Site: brandenburg
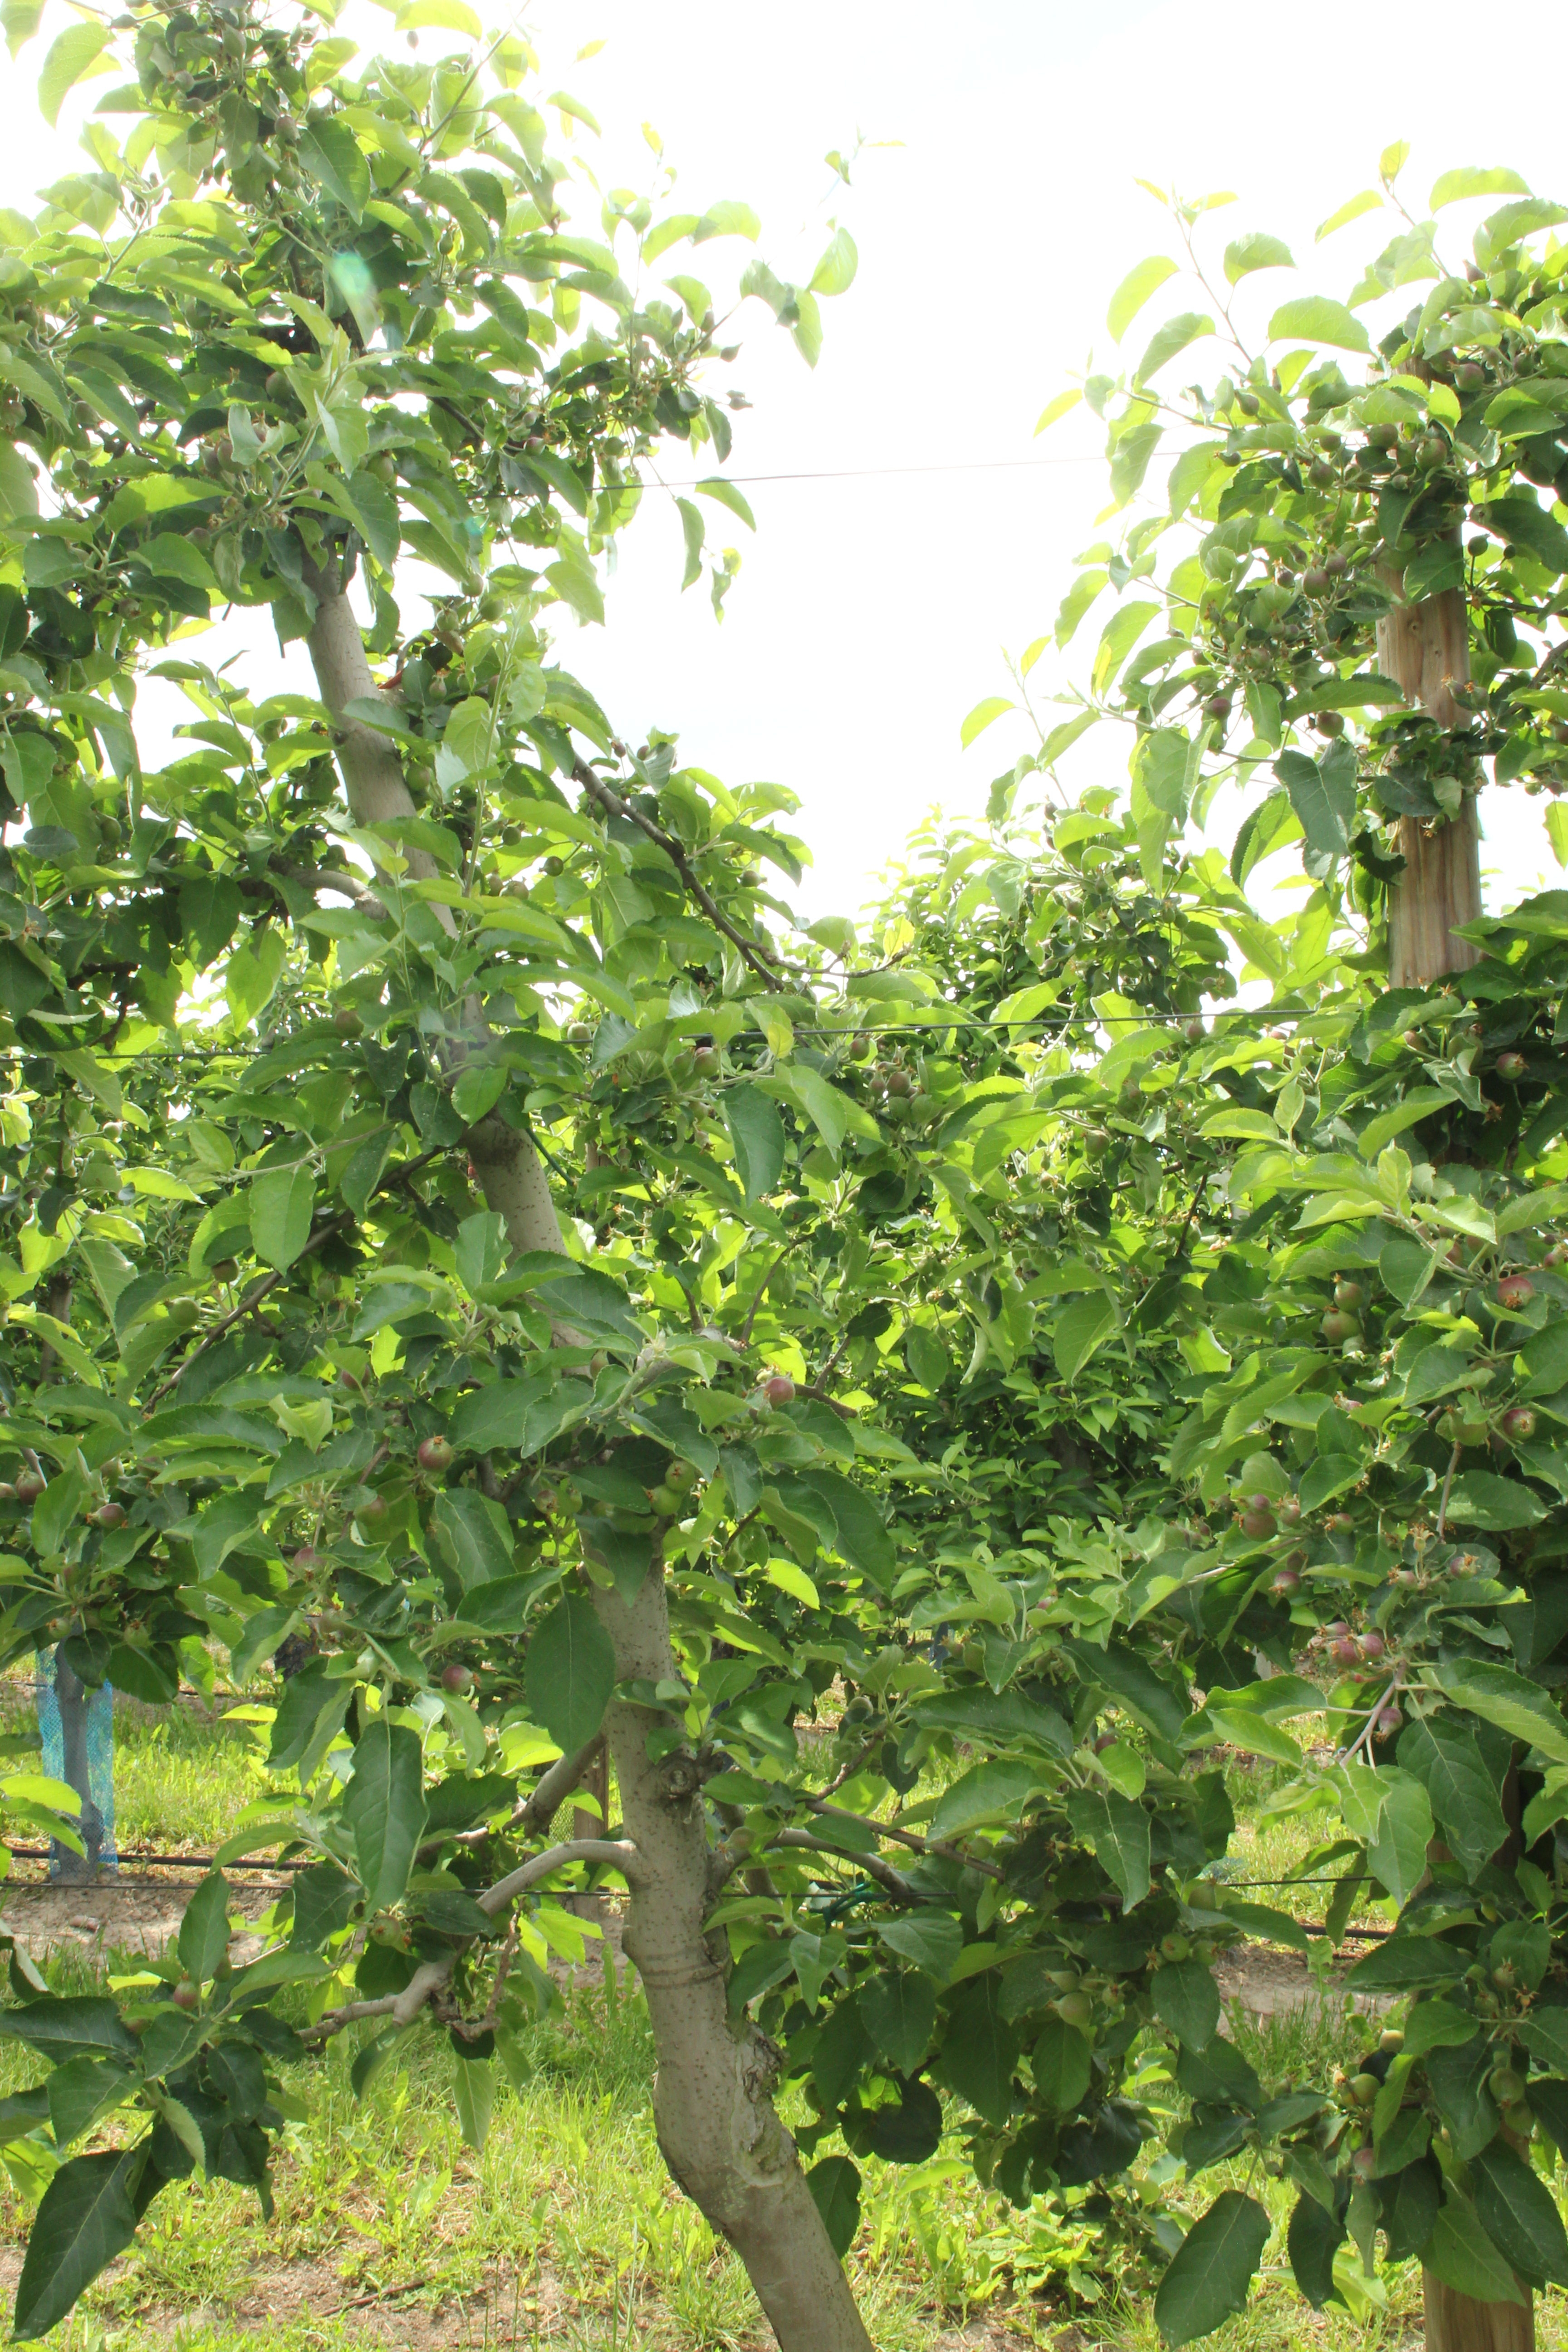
Growth stage (BBCH 72): Development of fruit